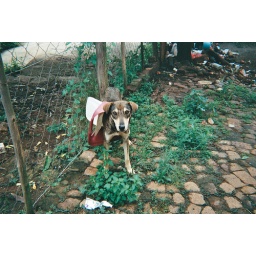
This dog tried to get in out kitchen trash and got his head stuck in the lid.